Maria Julia Zaleska

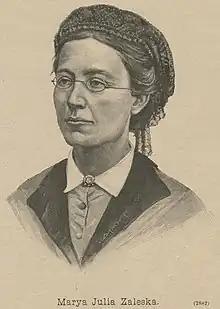

Maria Julia Zaleska "de domo" Perłowska (1831 in Medwedówka near the Chyhyryn – 10 April 1889 in Warsaw) was a Polish writer, prosaist and publicist. She served as the editor of weekly magazine "Wieczory Rodzinne" [Family evenings] (since 1880).